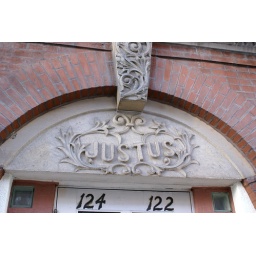
Interesting above door detail on building in River North neighborhood.